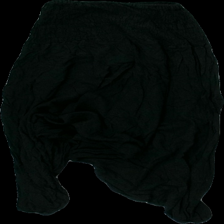
View: back
Type: Trousers
Category: Ladies
Brand: Missing
Colors: Black
Material: ?
Cut: Regular
Season: All
Damage location: middle center
Damage 2 location: bottom center
Price range: <50
Recommended usage: Export
Description: svarta haremsbyxor, stretch trasig i midjan